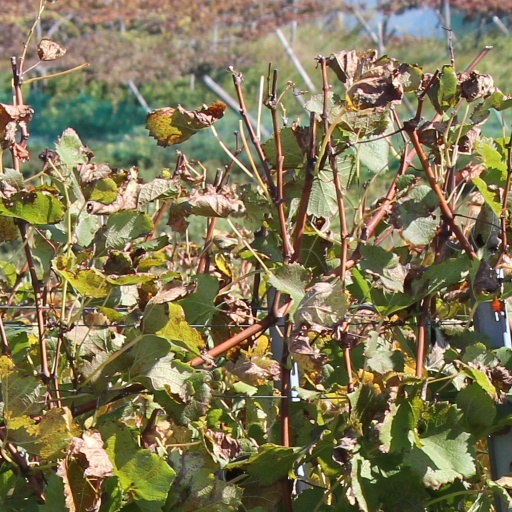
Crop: grape